Answer in natural language. How many CounterTops are visible in the scene? Choose between the following options: 1, 3, 4, 5 or 1
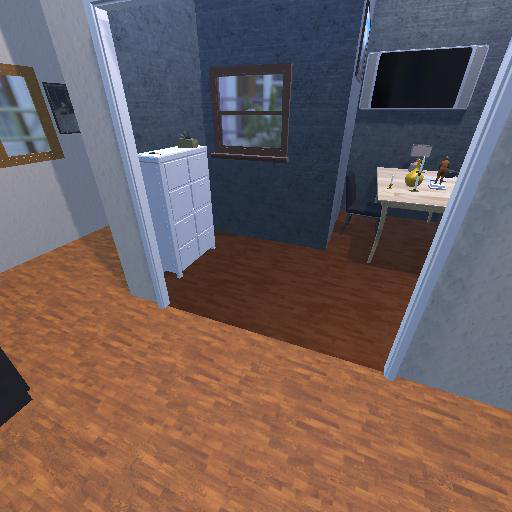
<answer>1</answer>